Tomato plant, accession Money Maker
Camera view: bottom (45 deg); turntable rotation: 240 degrees
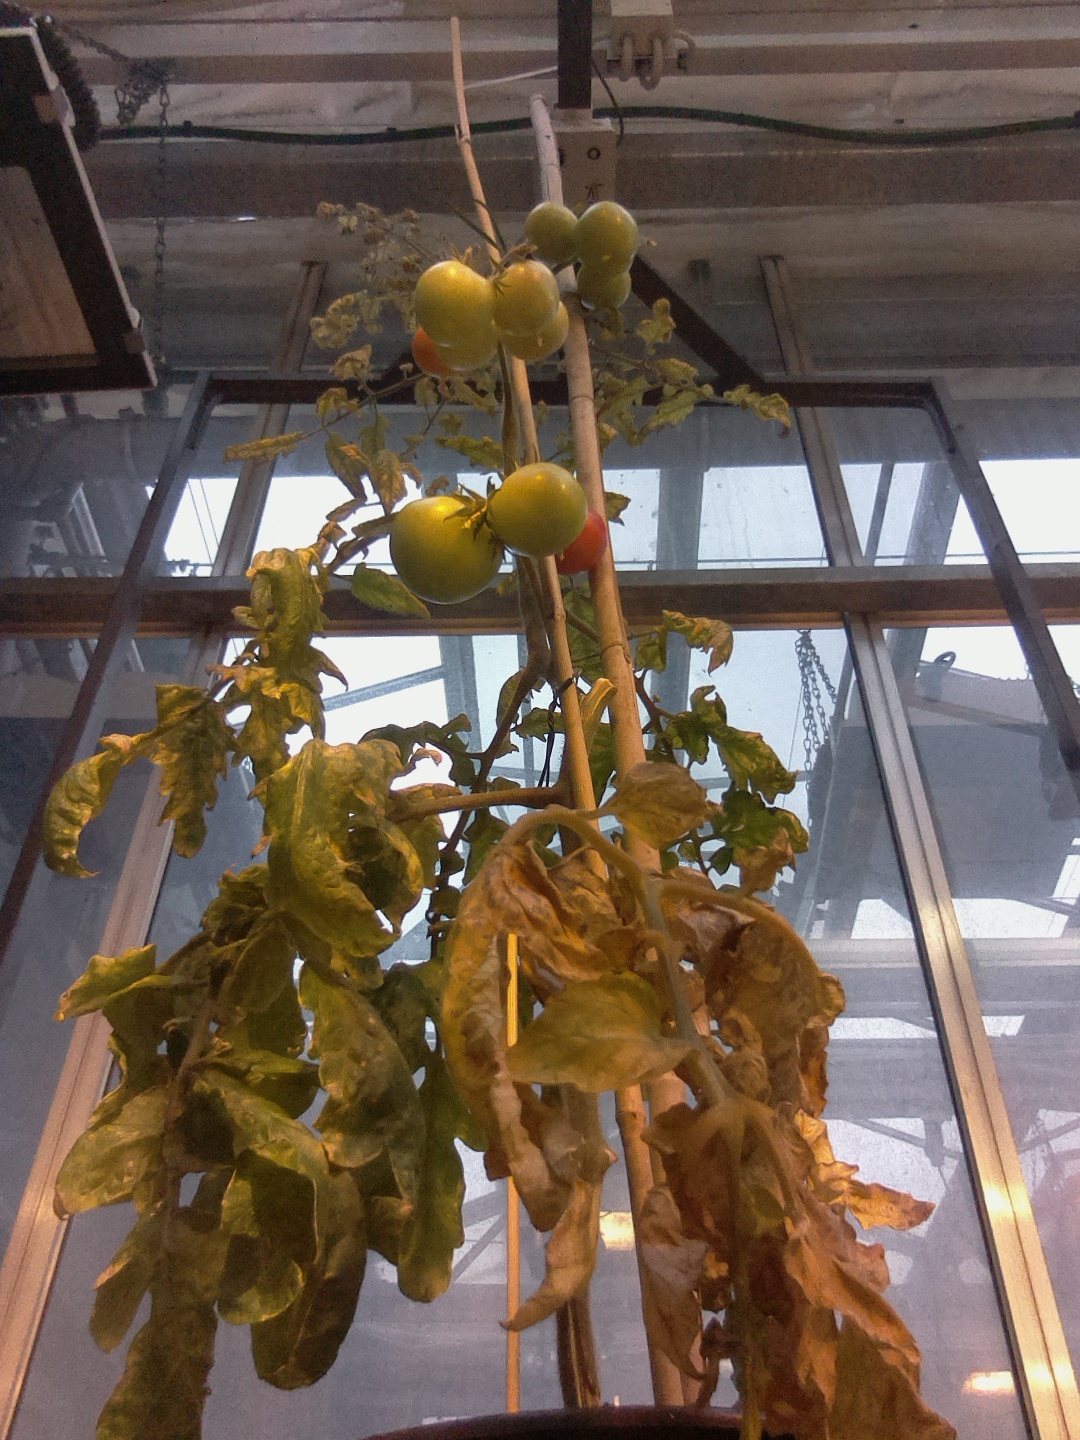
BBCH growth stage 84: 40%-50% of fruits show typical fully ripe color